Year of Africa

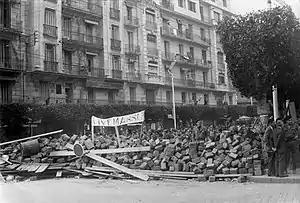
Week of the Barricades: January 1960 in Algeria

O. H. Morris of the British Ministry of Colonies predicted in early January that "1960 will be a year of Africa". The phrase "year of Africa" was also used by Ralph Bunche on 16 February 1960. Bunche anticipated that many states would achieve independence in that year due to the "well nigh explosive rapidity with which the peoples of Africa in all sectors are emerging from colonialism." The concept of a "Year of Africa" drew international media attention.